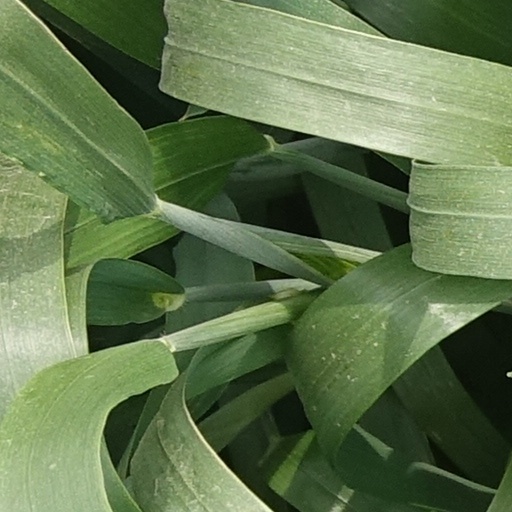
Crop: wheat